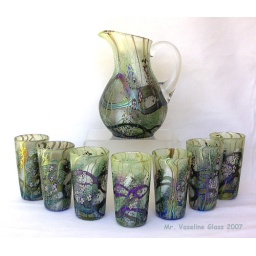
Okra Glass: water set in vaseline glass